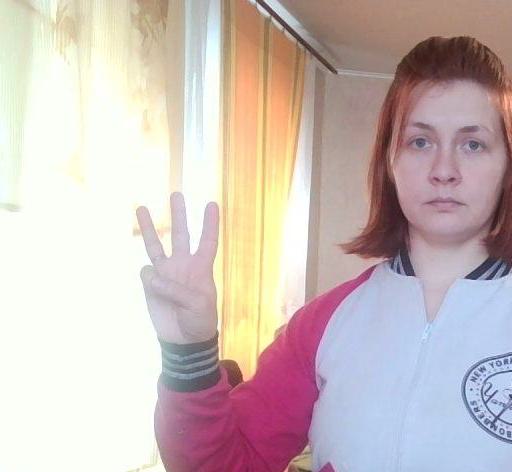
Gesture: three